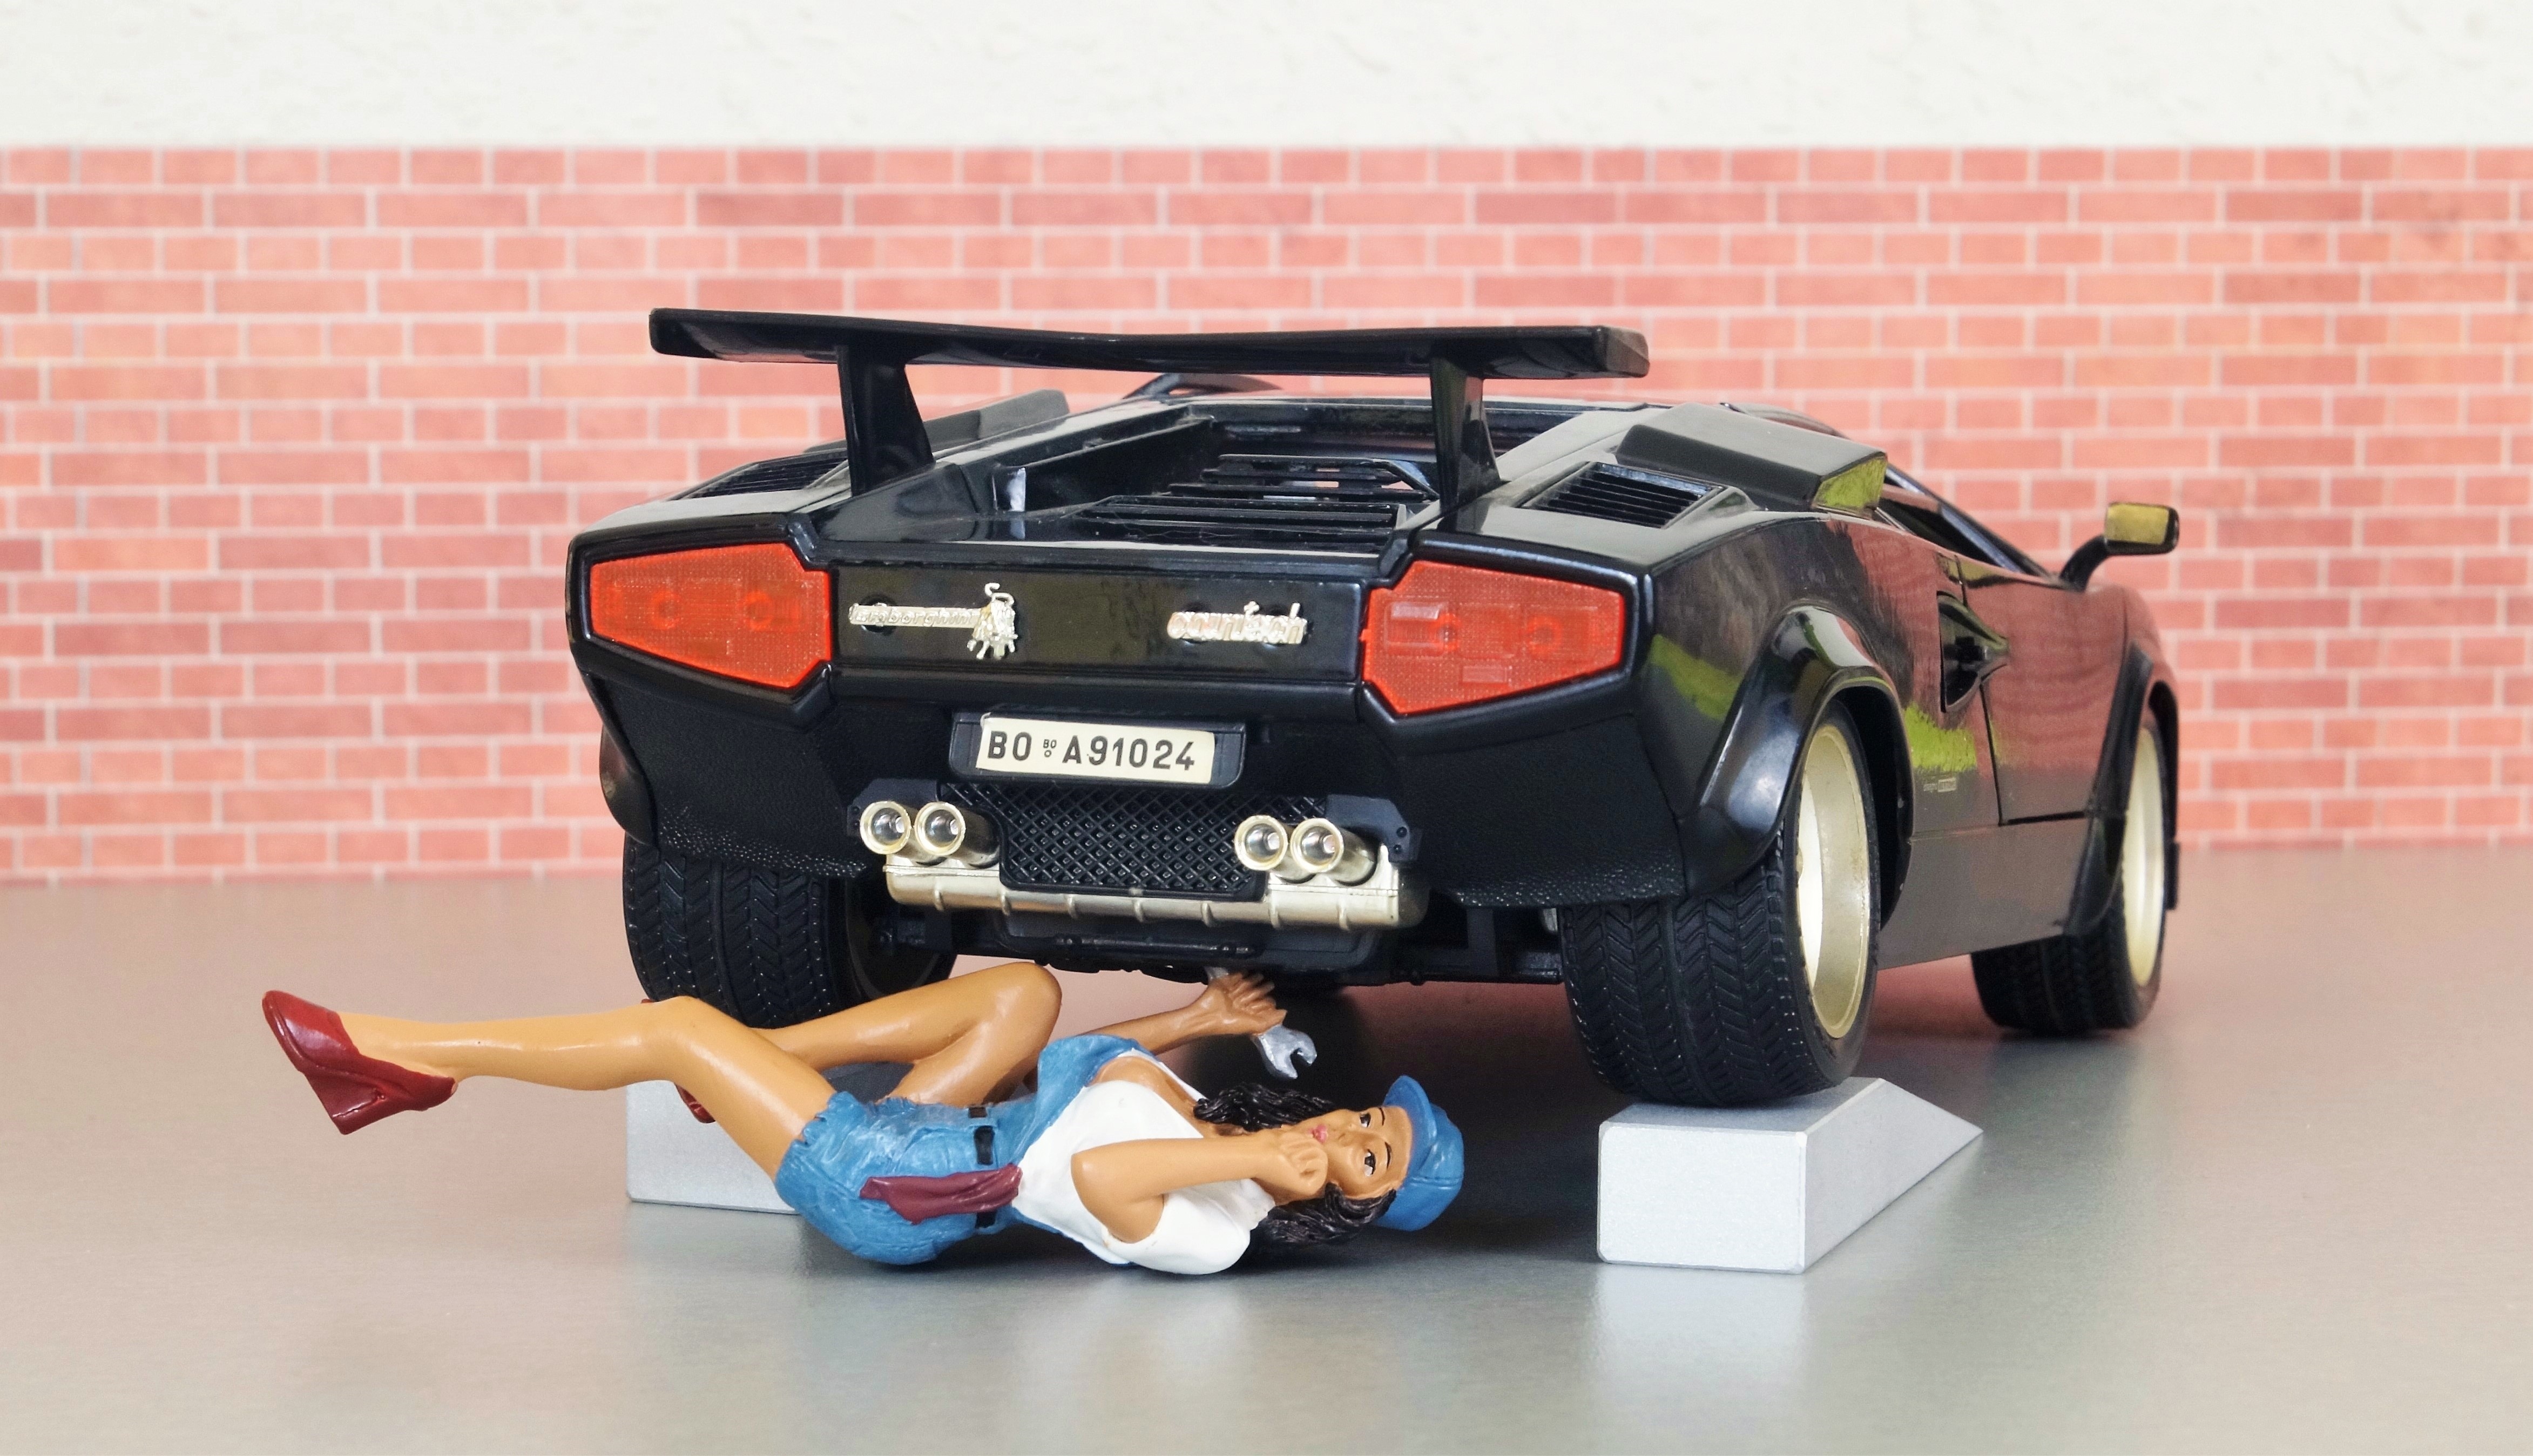
girl, woman, car, workshop, female, model, vehicle, auto, black, toy, bikini, automotive, sports car, supercar, women, toys, beautiful, oldtimer, sexy, lamborghini, vehicles, mechanic, car breakdown, erotic, racing car, car wash, mini skirt, model car, young women, land vehicle, automobile make, automotive exterior, automotive design